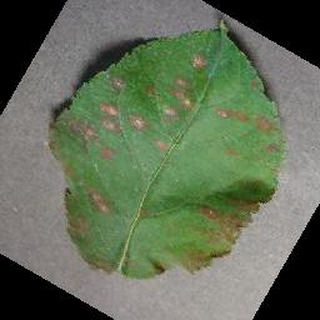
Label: apple_cedar_apple_rust